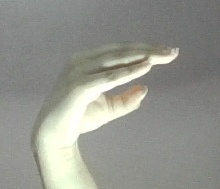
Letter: jeem